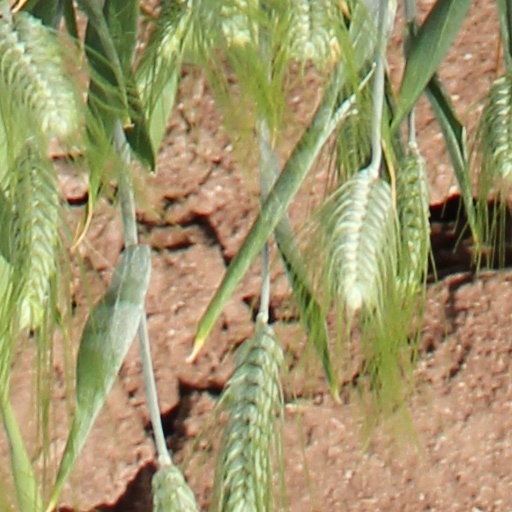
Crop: wheat